Hase-dera

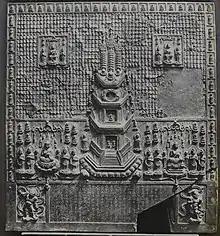
Hokke Sesso Bronze Plaque

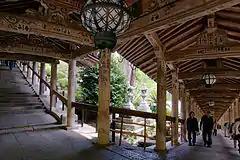
The Staircase

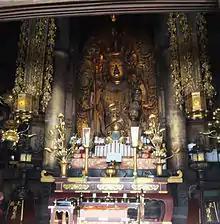
Ekādaśamukha

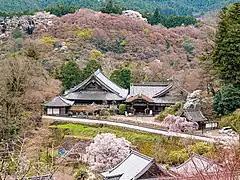
Office of Hase-dera in spring

The designated Important Cultural Properties at Hase-dera include: